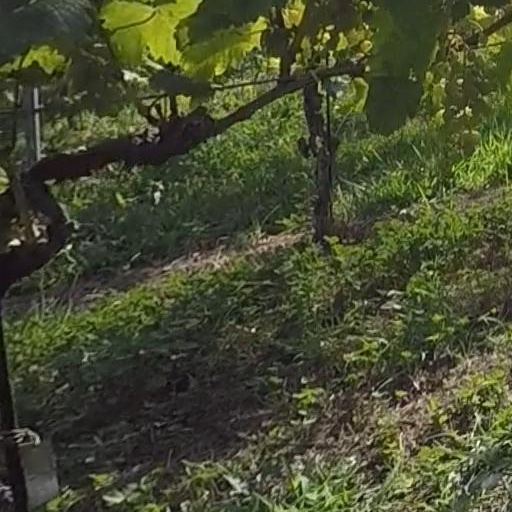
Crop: grape